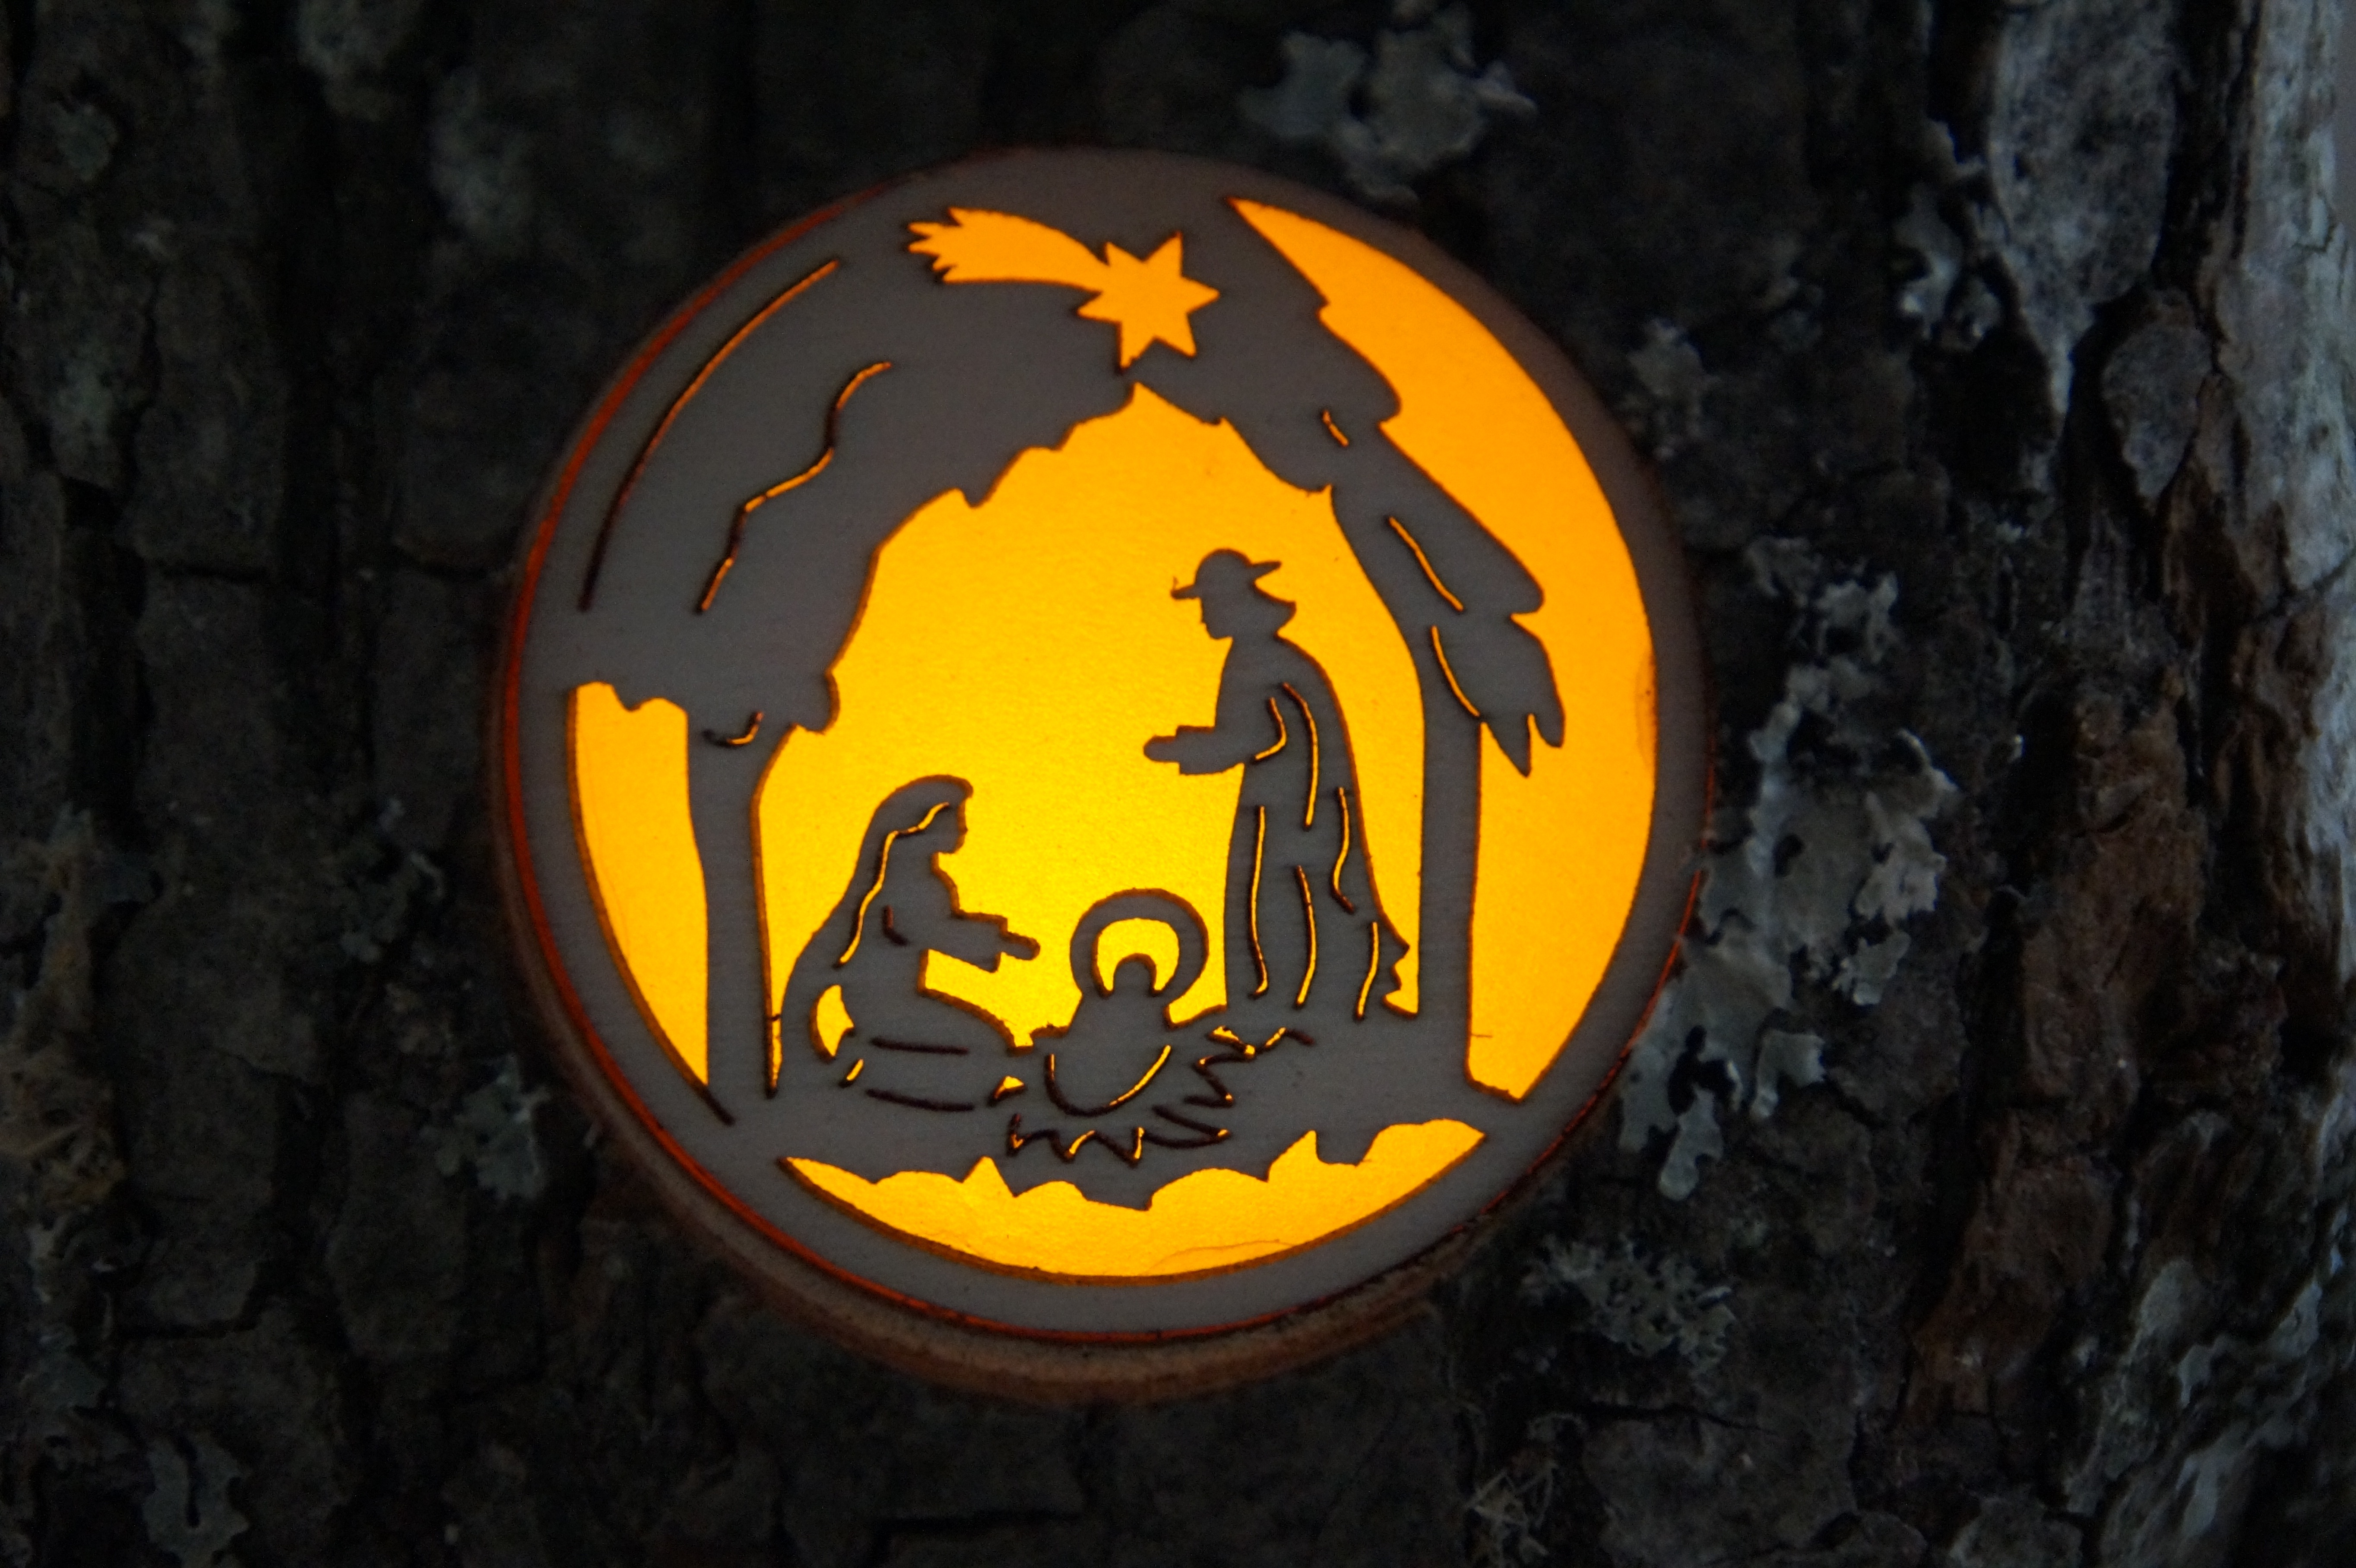
silhouette, light, wood, window, number, religion, child, yellow, christmas, christmas time, father christmas, stall, maria, jesus, crib, christianity, joseph, filigree, believe, christmas story, bethlehem, jesus birth, nativity scene, christmas crib figures, holy family